Heritage Western Cape

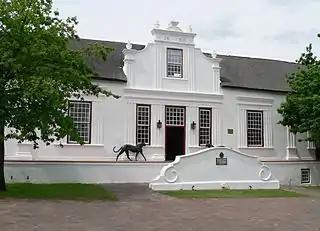
Lanzerac provincial heritage site, Stellenbosch

Established in 2010 it is responsible for considering impact assessments that are submitted to Heritage Western Cape under the terms of the National Heritage Resources Act, the National Environment Management Act, or The Minerals and Petroleum Resources Development Act. The committee meets monthly.